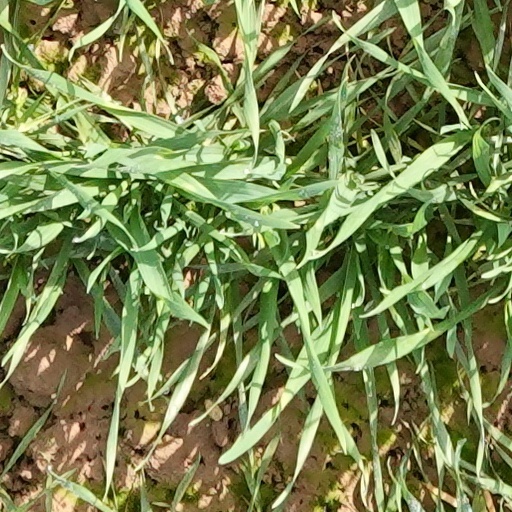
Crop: wheat